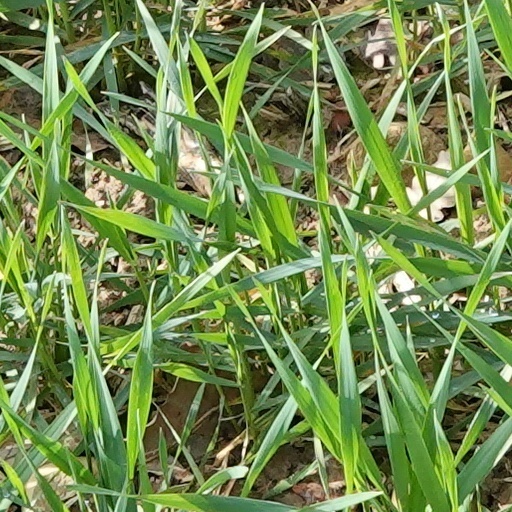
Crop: wheat